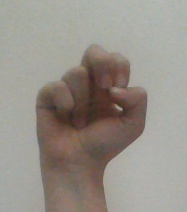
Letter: gaaf